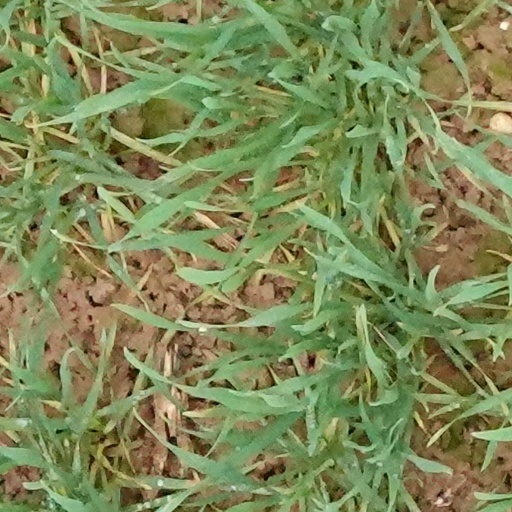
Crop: wheat